Constantijn Francken

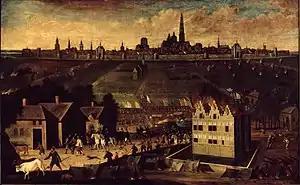
"Maarten van Rossum's departure after his attack on Antwerp on 24 July 1542"

In the guild year 1695-1696 he was dean of the guild but was exempted from active duties as a dean by a payment of 300 Guilders and some guns to the guild. He took on Karel van Falens as his pupil in the same year. Van Falens later specialised in hunting and hawking scenes and worked for the king of France.